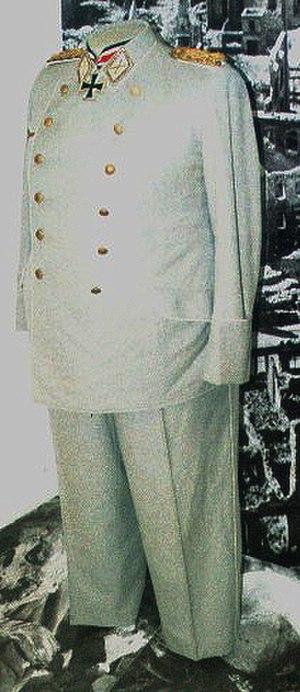
Les Carnets d'Adolf Hitler sont un journal intime prétendument tenu par Adolf Hitler, mais en réalité écrit par le faussaire Konrad Kujau entre 1978 et 1983. La soixantaine de carnets composant le journal fut achetée en 1983 pour plus de 9,3 millions de Deutsche Marks par le magazine ouest-allemand Stern, qui en céda les droits de publication à différents organes de presse dans le monde. La publication des carnets fut annoncée lors d'une conférence de presse au cours de laquelle plusieurs historiens – dont deux avaient auparavant authentifié les carnets – émirent des doutes sur leur authenticité. Aucun examen scientifique sérieux n'avait été effectué avant la conférence de presse, et les analyses postérieures confirmèrent que les carnets étaient des faux.